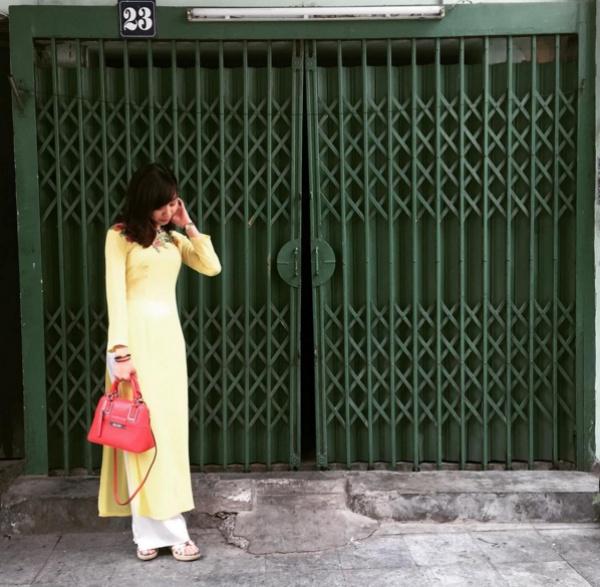
cô gái mặc áo dài màu vàng đang cầm túi xách trên tay